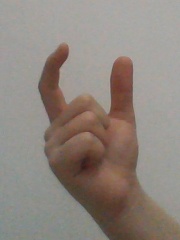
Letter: nun